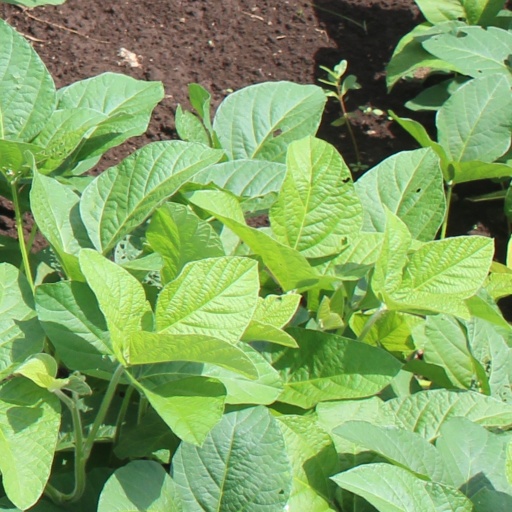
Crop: soybean